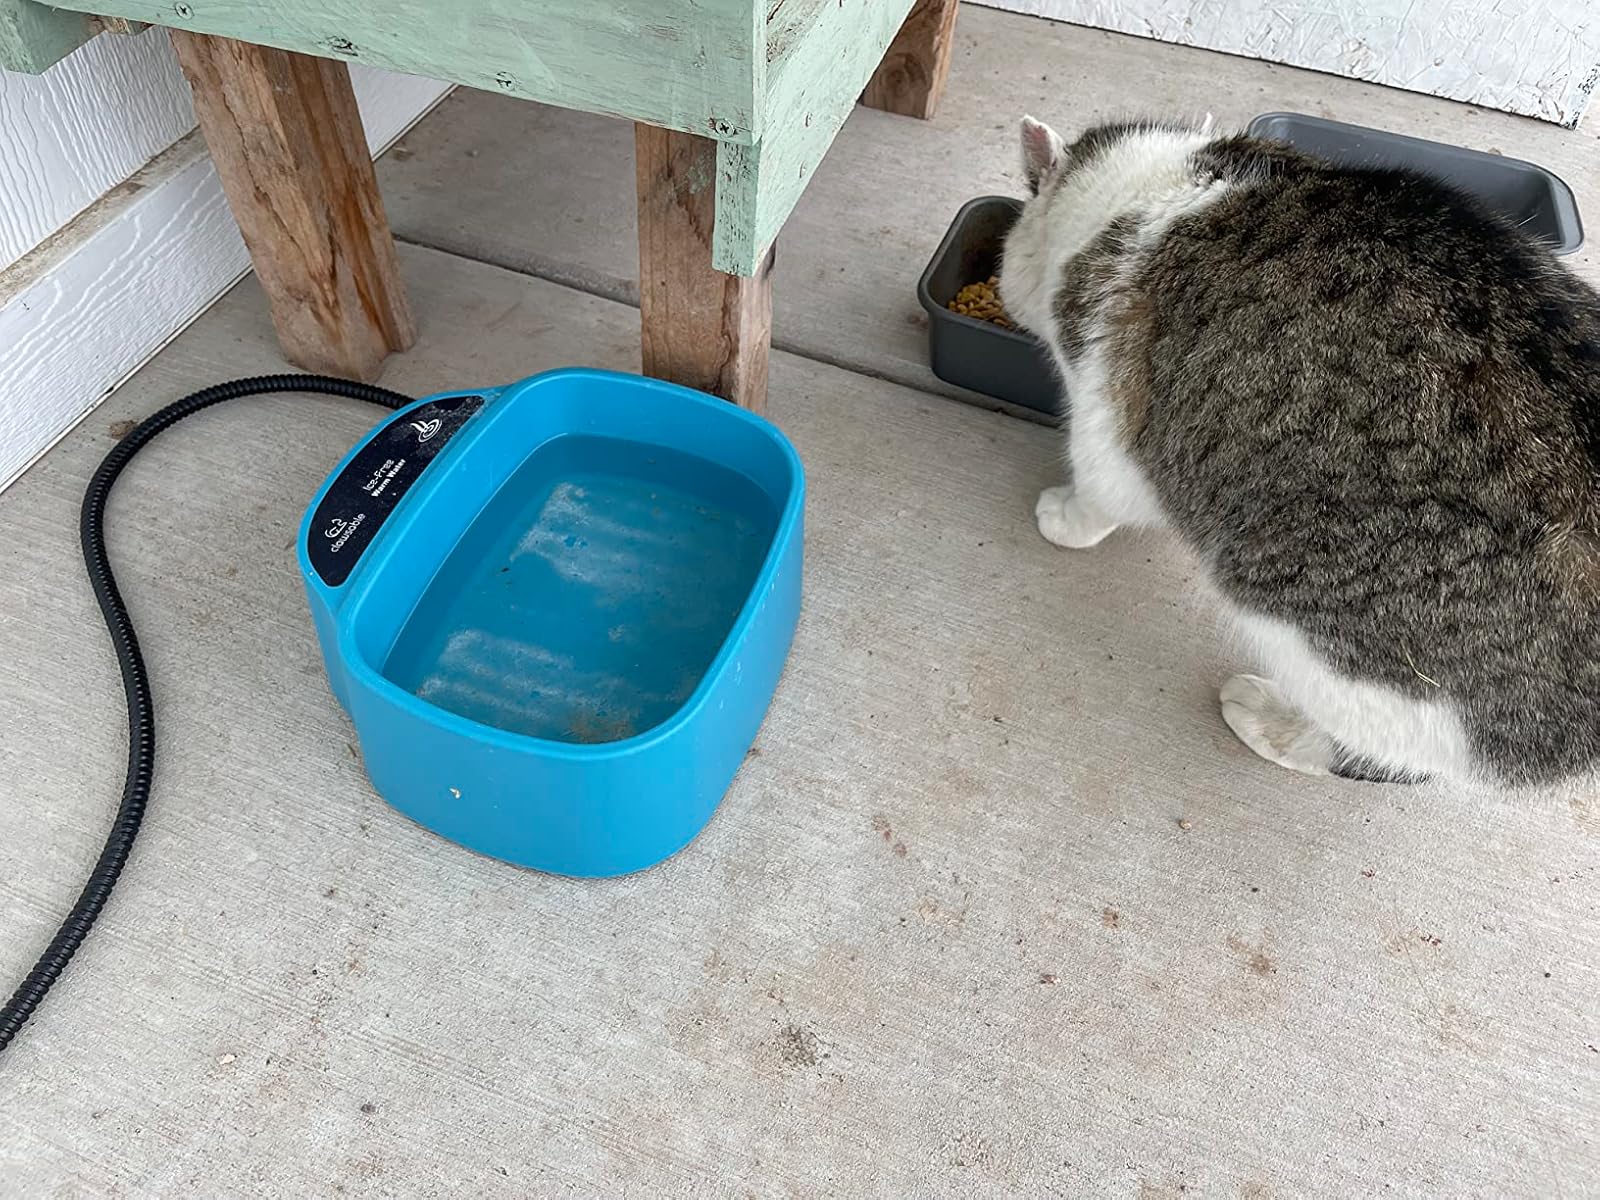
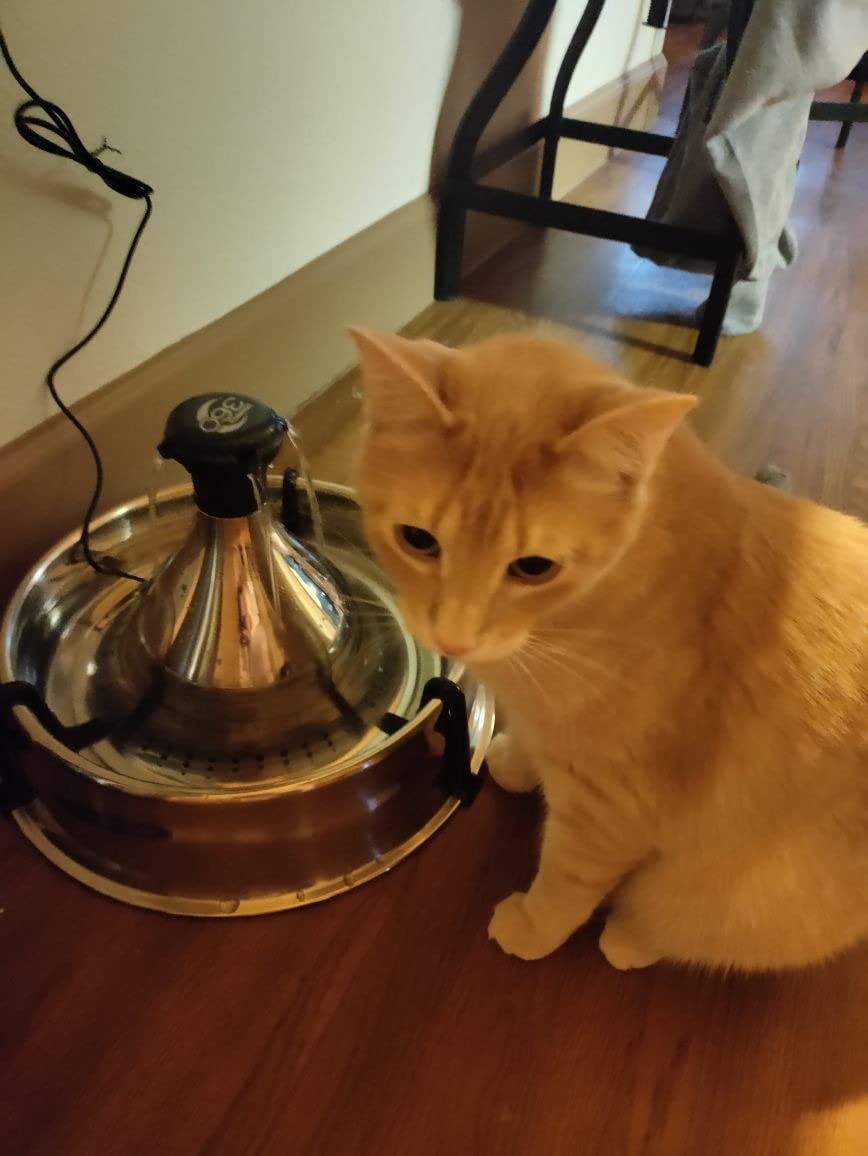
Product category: items_bowl
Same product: no